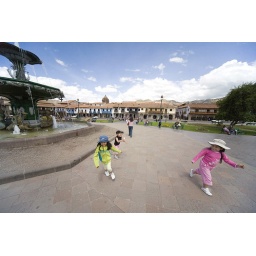
Young peruvian girls playing in front of the water fountain at plaza de armas, cuzco, peru